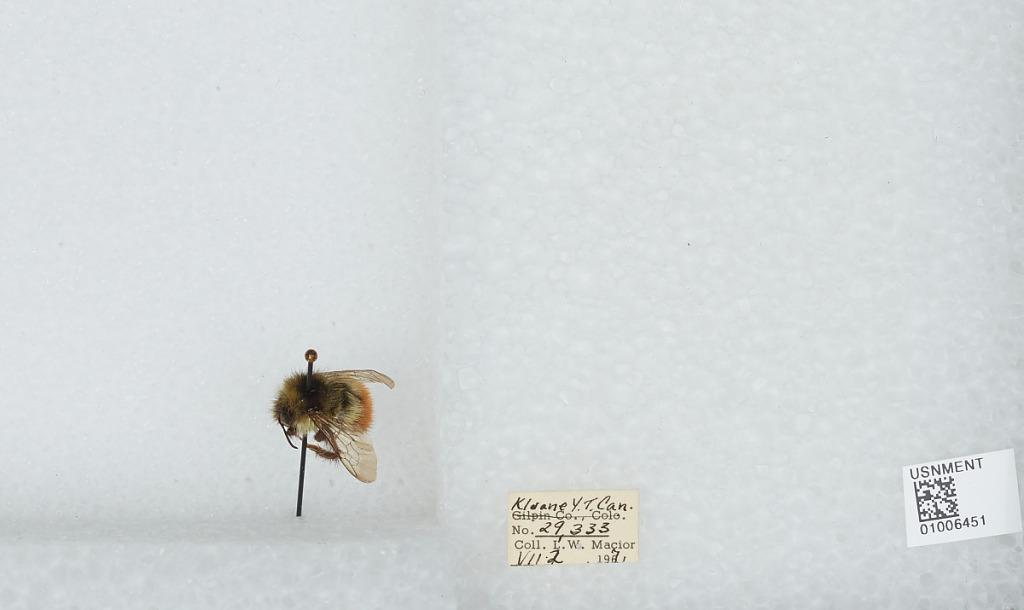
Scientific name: Bombus (Pyrobombus) flavifrons Cresson
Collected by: L. Macior
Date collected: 1971-7-2
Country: Canada
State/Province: Yukon Territory
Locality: Kluane
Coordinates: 60.75, -139.5